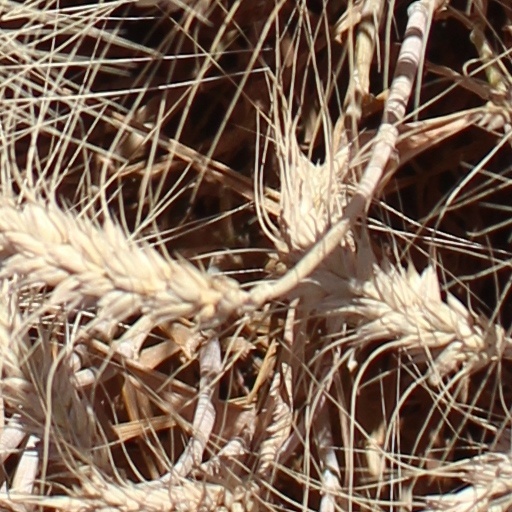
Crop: wheat